Air Force One

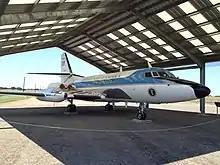
Lockheed VC-140B used by President Johnson on display at the Lyndon B. Johnson National Historical Park

In November 1999, President Bill Clinton flew from Ankara, Turkey, to Cengiz Topel Naval Air Station outside Izmit, Turkey, aboard a marked C-20C (Gulfstream III) using the call sign "Air Force One", escorted by three F-16s.